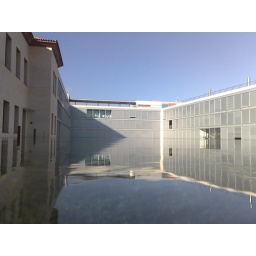
Tried to get a shot of the hotel reflecting off the water in a mirror like way.